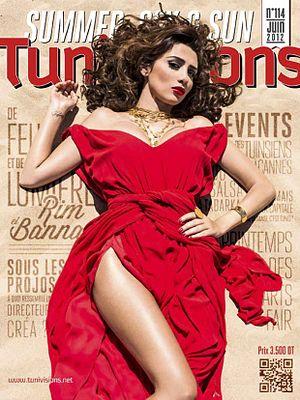
Couverture du numéro 114 du magazine tunisien Tunivisions.
Tunivisions est un magazine tunisien rattaché à la presse people. Il appartient au groupe Media Visions Editing.
Rim El Benna ou Reem El Banna, née le 30 mai 1981 à Nabeul, est une actrice tunisienne.